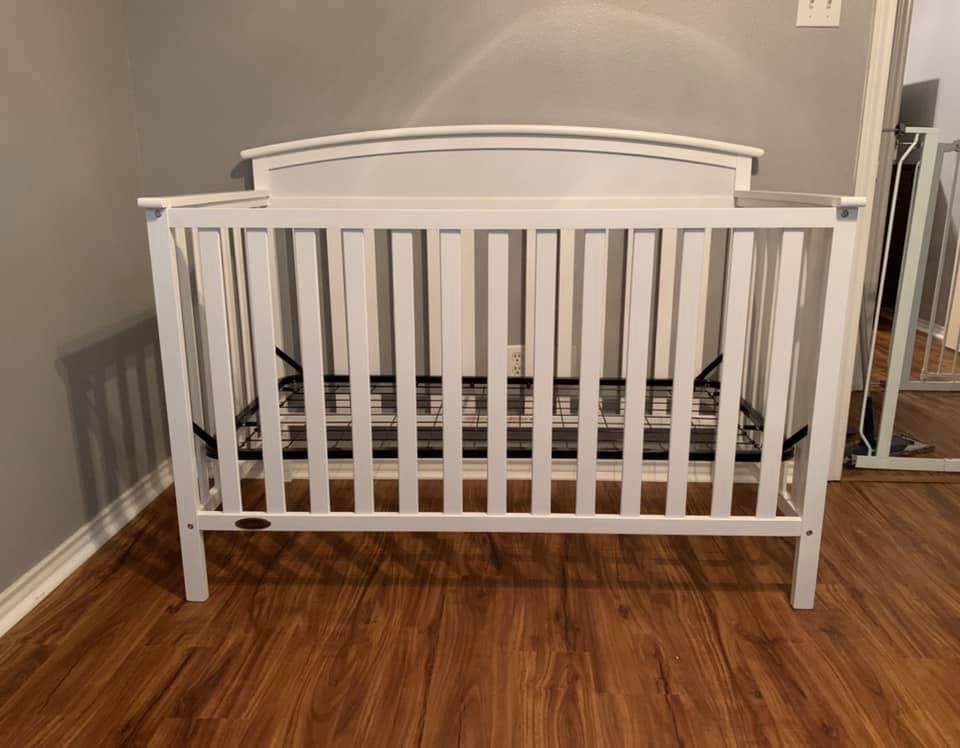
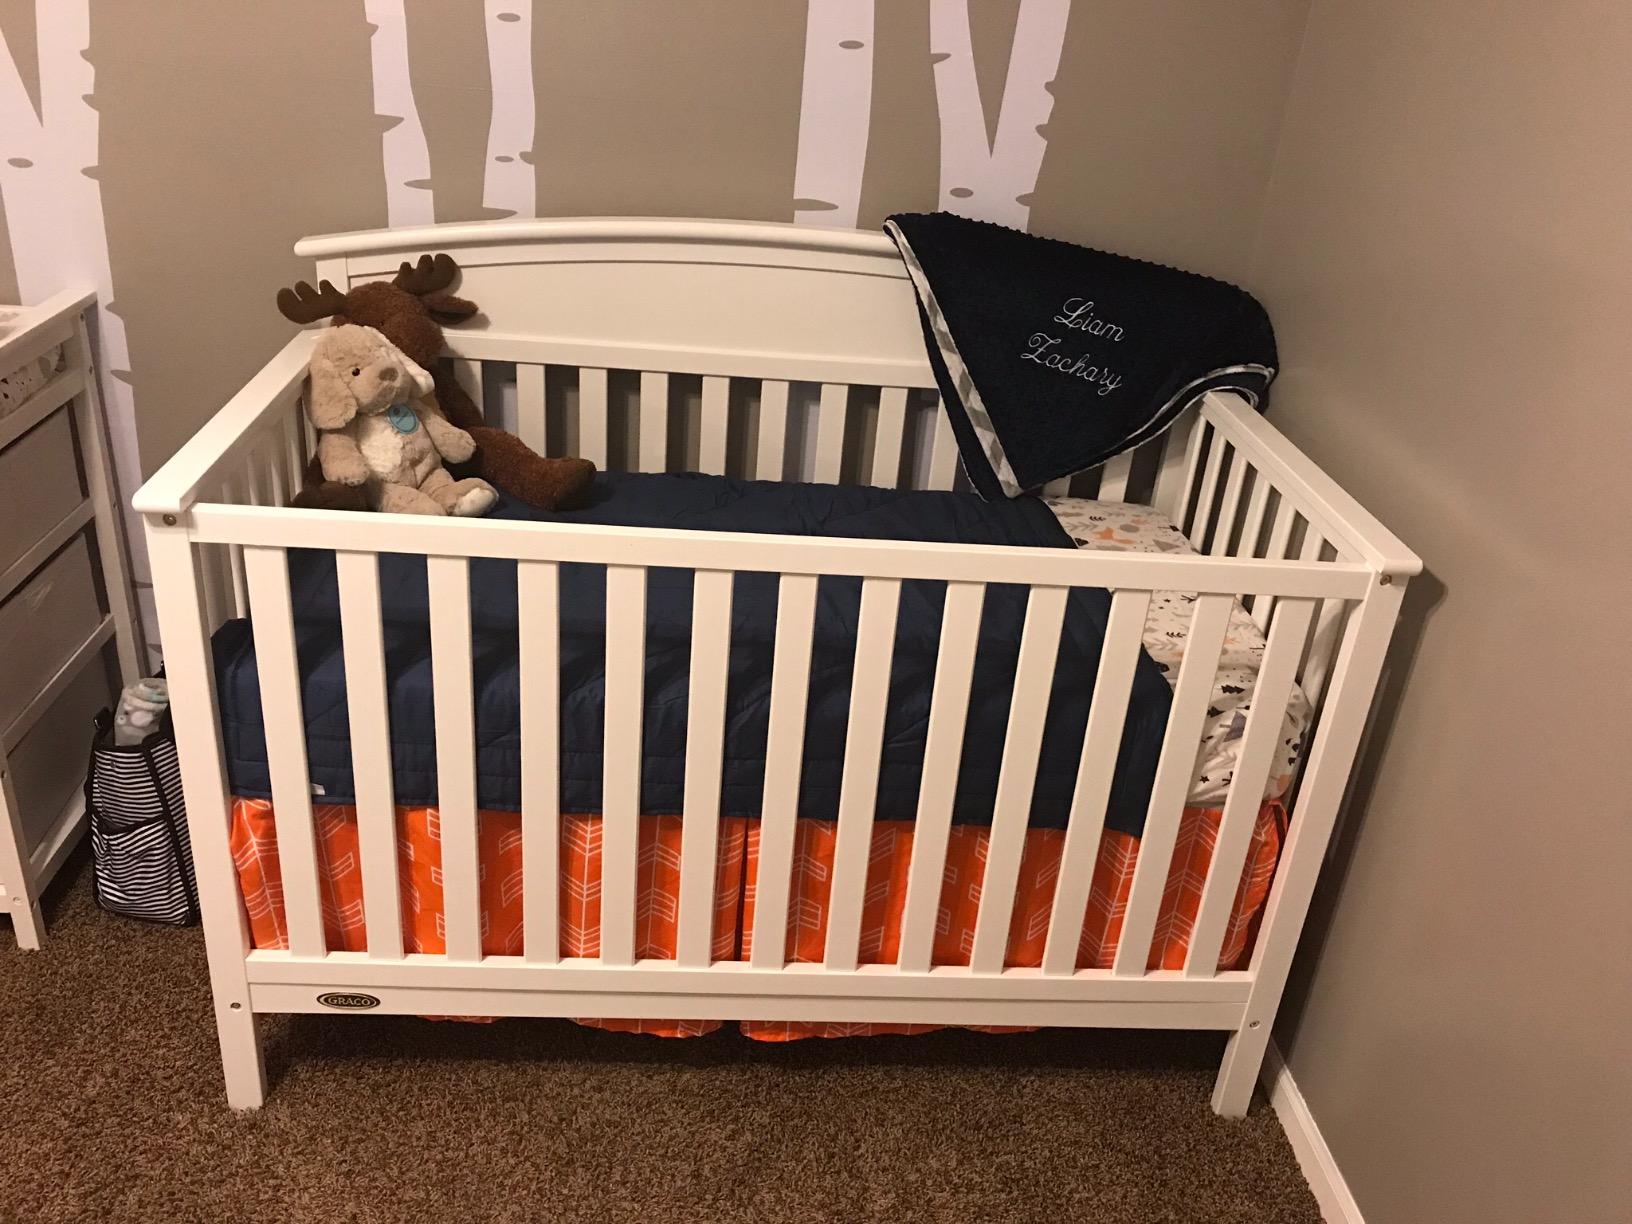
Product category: products_crib
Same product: yes